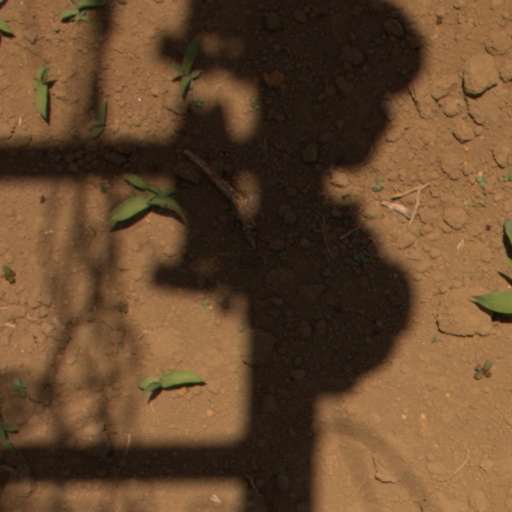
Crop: Jerusalem artichoke